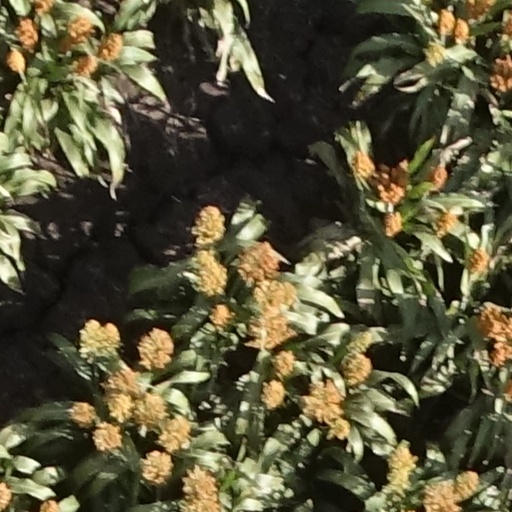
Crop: sorghum